Frank P. Mahony

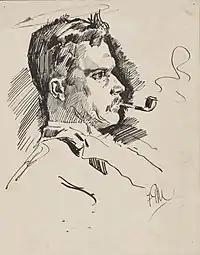
Self-portrait (1900s)

Francis Prout Mahony, also known as Frank Mahony (4 December 1862 – 28 June 1916), was an Australian painter, watercolorist and illustrator. Although christened "Francis Mahony", he later added "Prout" and usually signed his work as "Frank P. Mahony". It is apparently unknown why he chose to add "Prout".